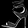
Label: Sandal